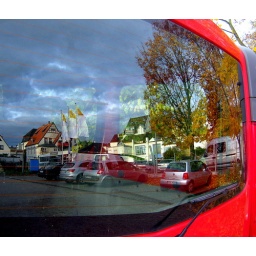
reflection in a car window - Spiegelung in ein Autofenster